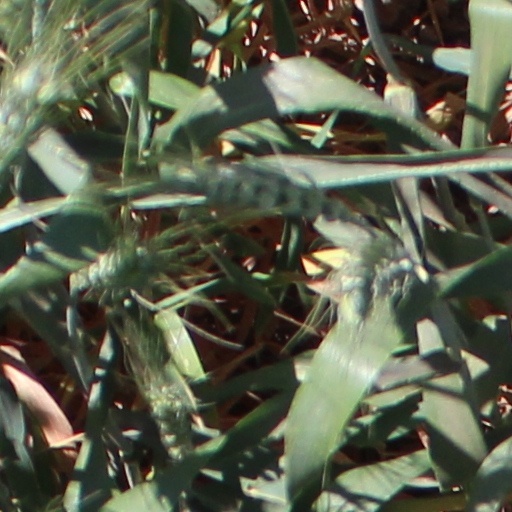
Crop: wheat